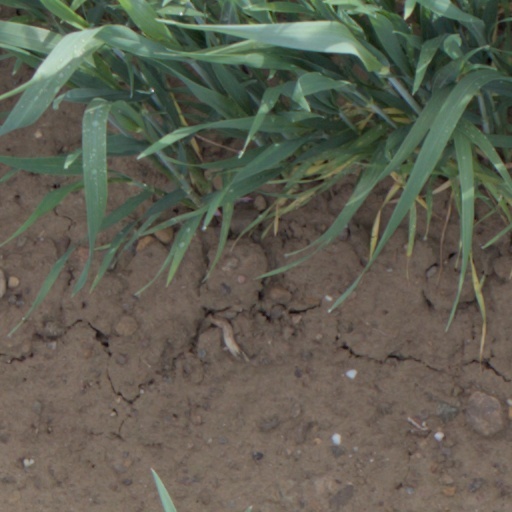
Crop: wheat